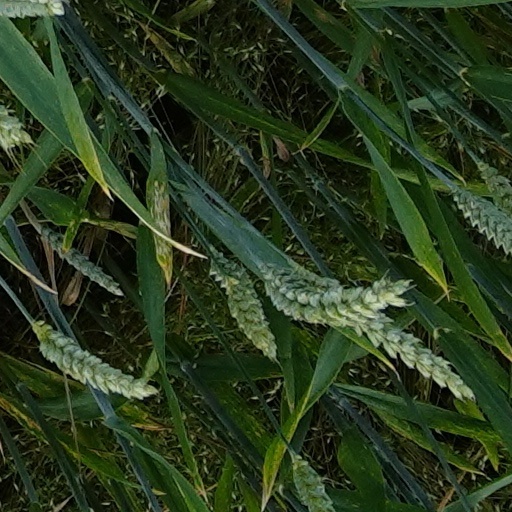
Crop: wheat